Anchored Instruction

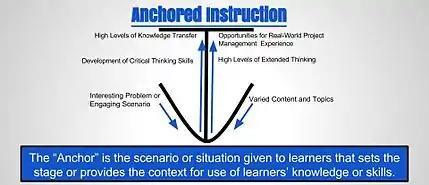

Anchored Instruction is a technology centered learning approach, which falls under the social constructionism paradigm. It is a form of situated learning that emphasizes problem-solving within an integrated learning context, which can be examined from multiple perspectives. "In other words, the learning is contextualized to provide students with realistic roles that serve to enhance the learning process", (Fried, Zannini, Wheeler, Lee, & Cortez, 2005). During teaching, activities are designed or tied around an "anchor", such as an adventure or story, with a problem at the end, that needs to be resolved. The connection made between the content and the authentic context is referred to as "anchoring". These models typically embed all the information needed for the problem to be solved, such data and hints. Anchored instruction is akin to problem-based learning (P.B.L.) with the exception of its open-endedness.